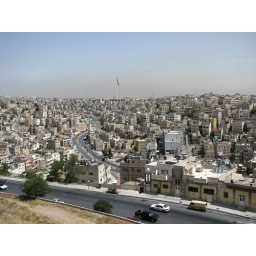
All the buildings are built from the surrounding white rocks. Flying above is a huge Jordanian flag.